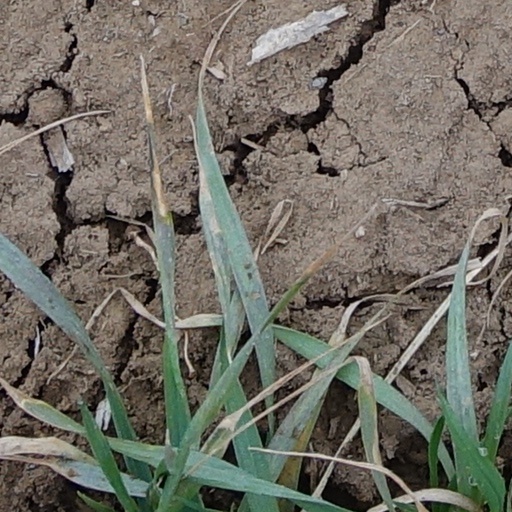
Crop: wheat